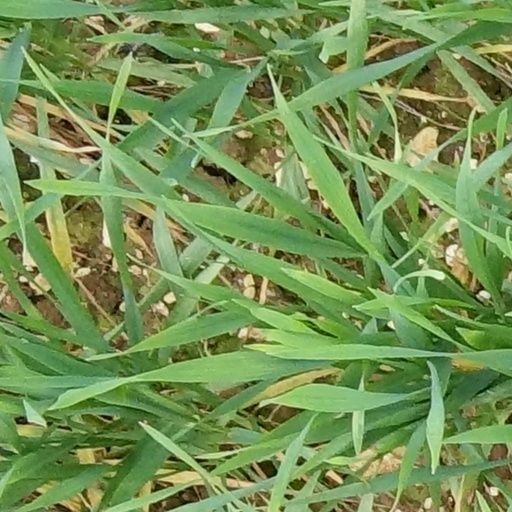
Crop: wheat